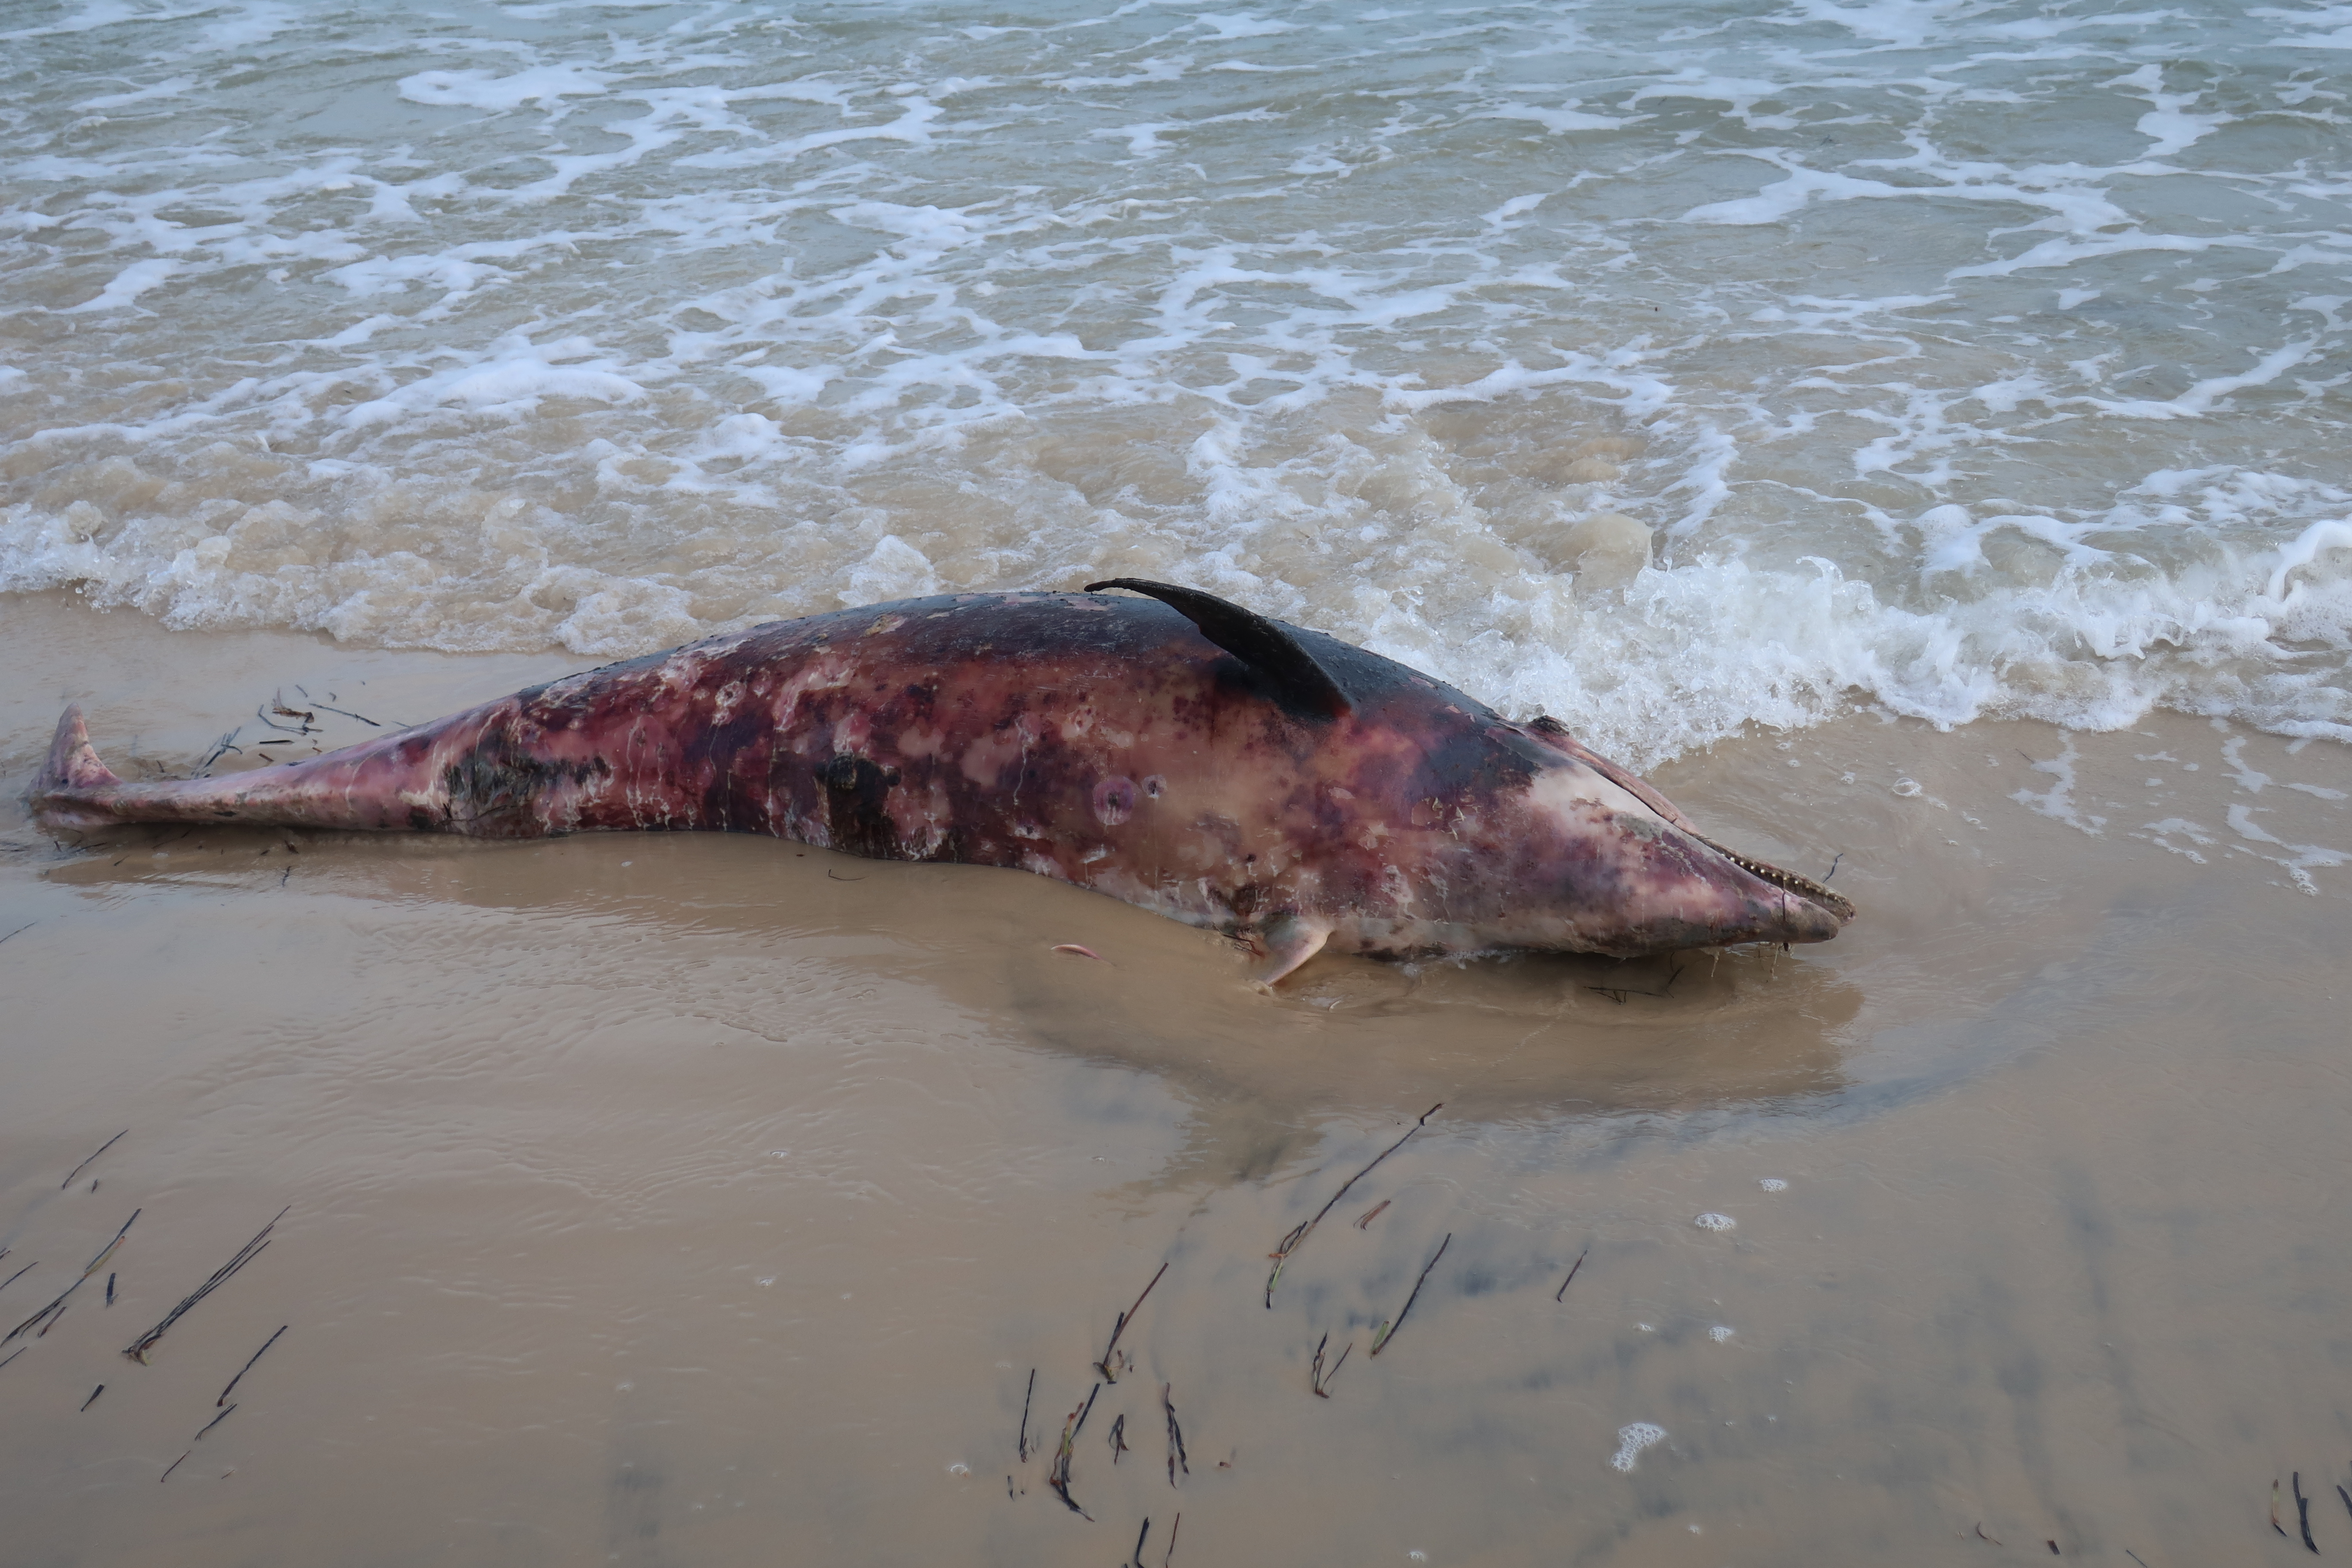
sea, sky, water, beach, ocean, sun, blue, horizon, sunset, nature, marine mammal, cetacea